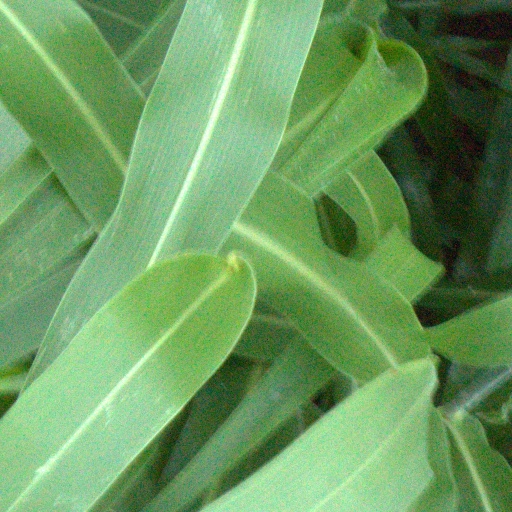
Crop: sorghum